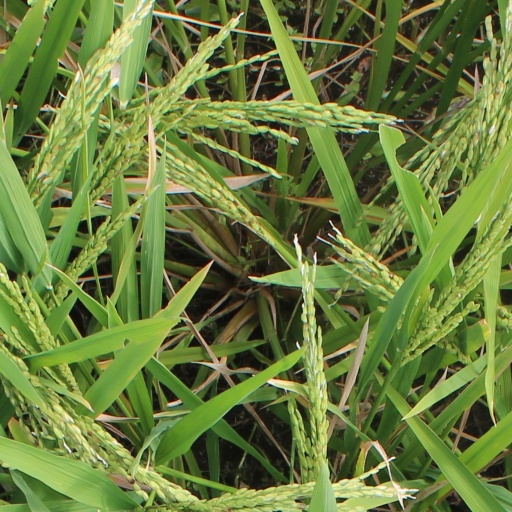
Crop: rice